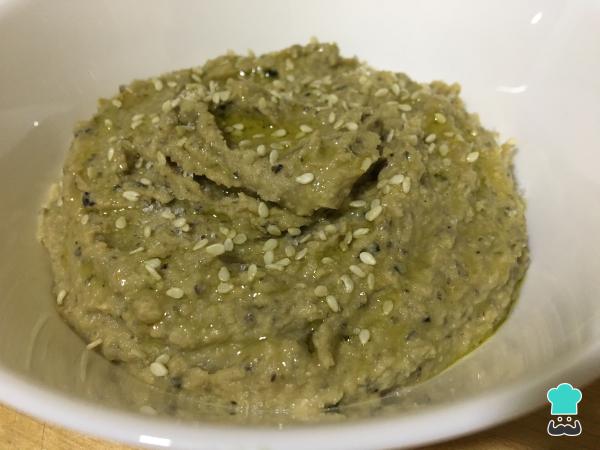
El hummus árabe se puede acompañar de un poco de pimentón dulce por encima junto con aceite de oliva.Si quieres conocer otras variedades te recomendamos el hummus de guisantes o el hummus de berenjena.